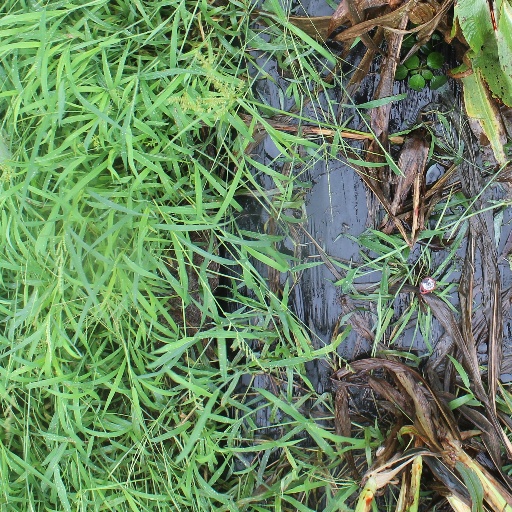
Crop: sorghum